List of prizes for evidence of the paranormal

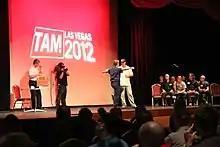
Could a wristband product improve a person's balance? A pre-test of the One Million Dollar Paranormal Challenge during TAM 2012.

Paranormal challenges, often posed by groups or individuals who self-identify as skeptics or rationalists, publicly challenge those who claim to possess paranormal abilities to demonstrate that they in fact possess them, and are not fraudulent or self-deceptive.